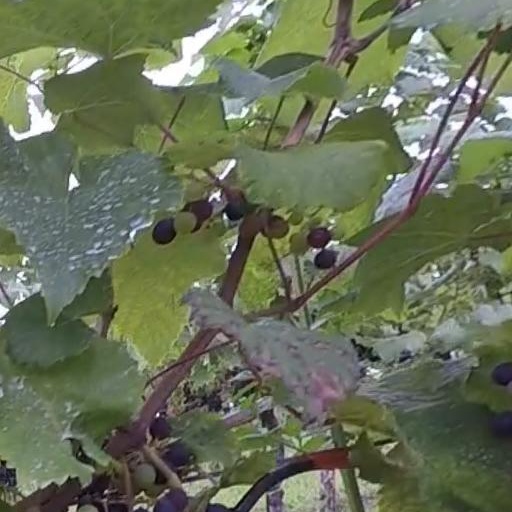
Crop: grape